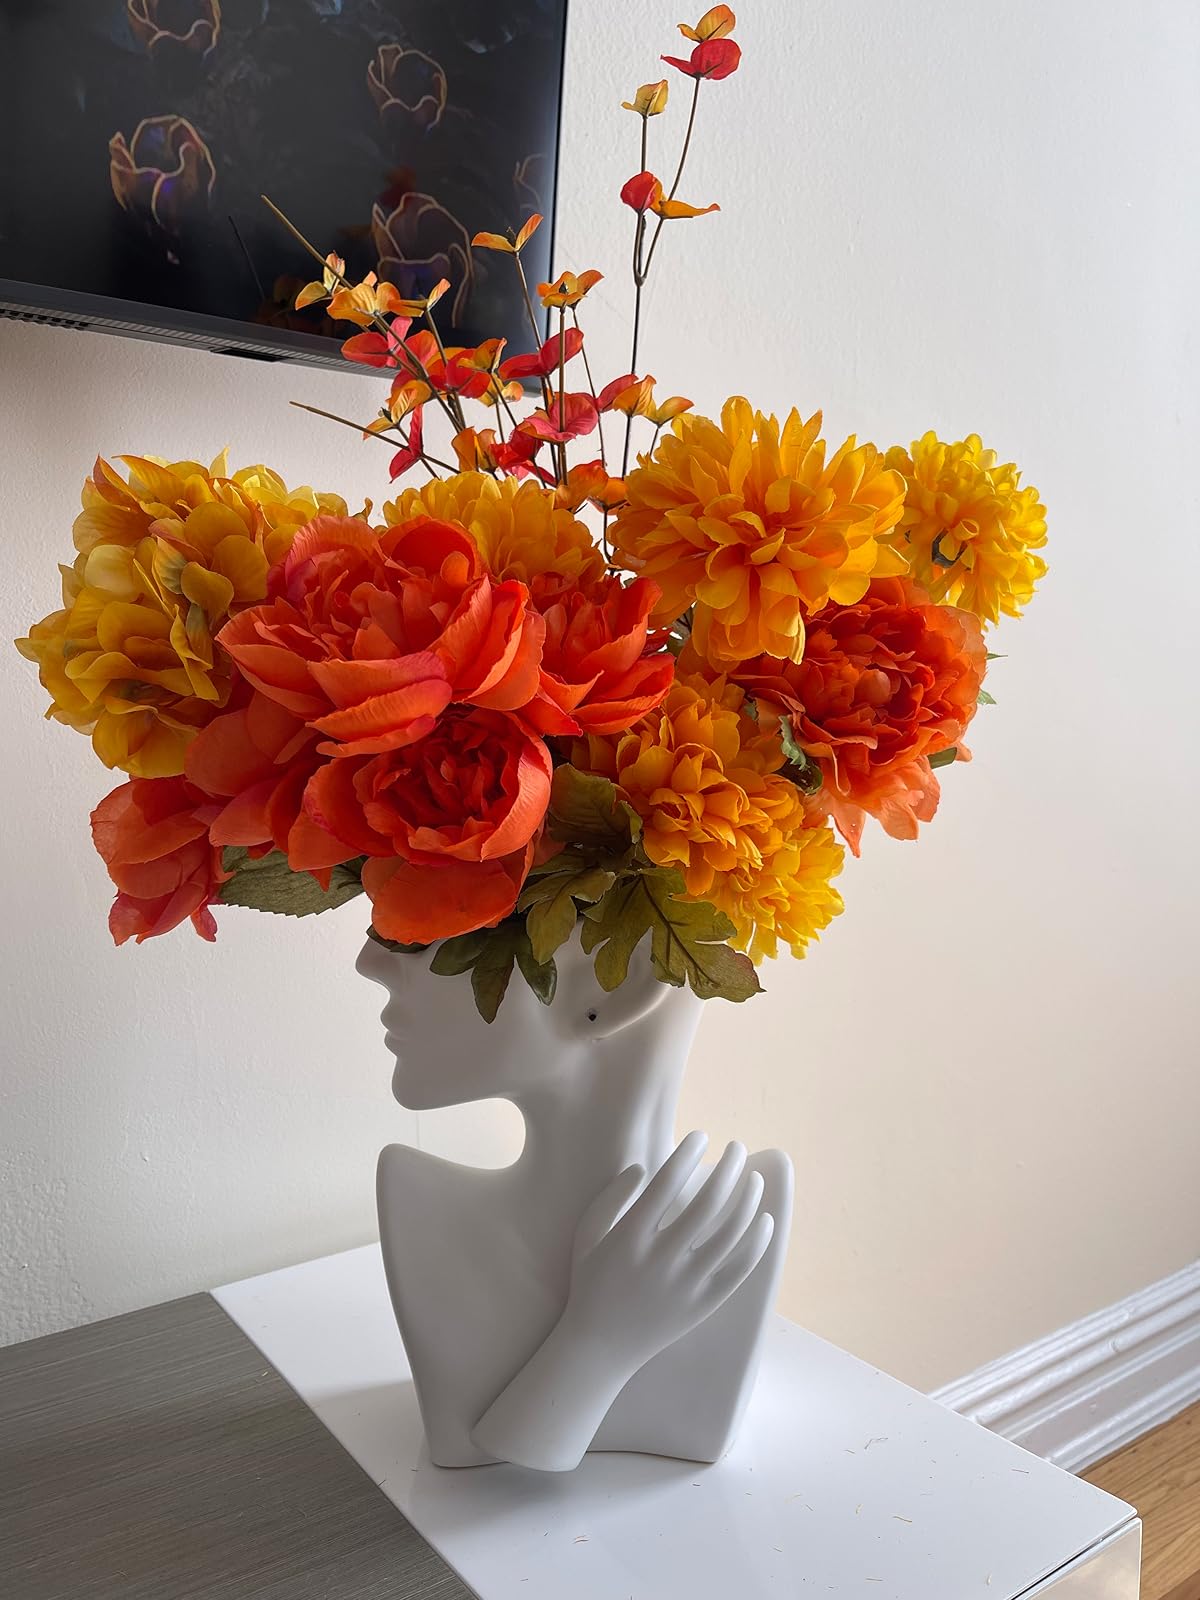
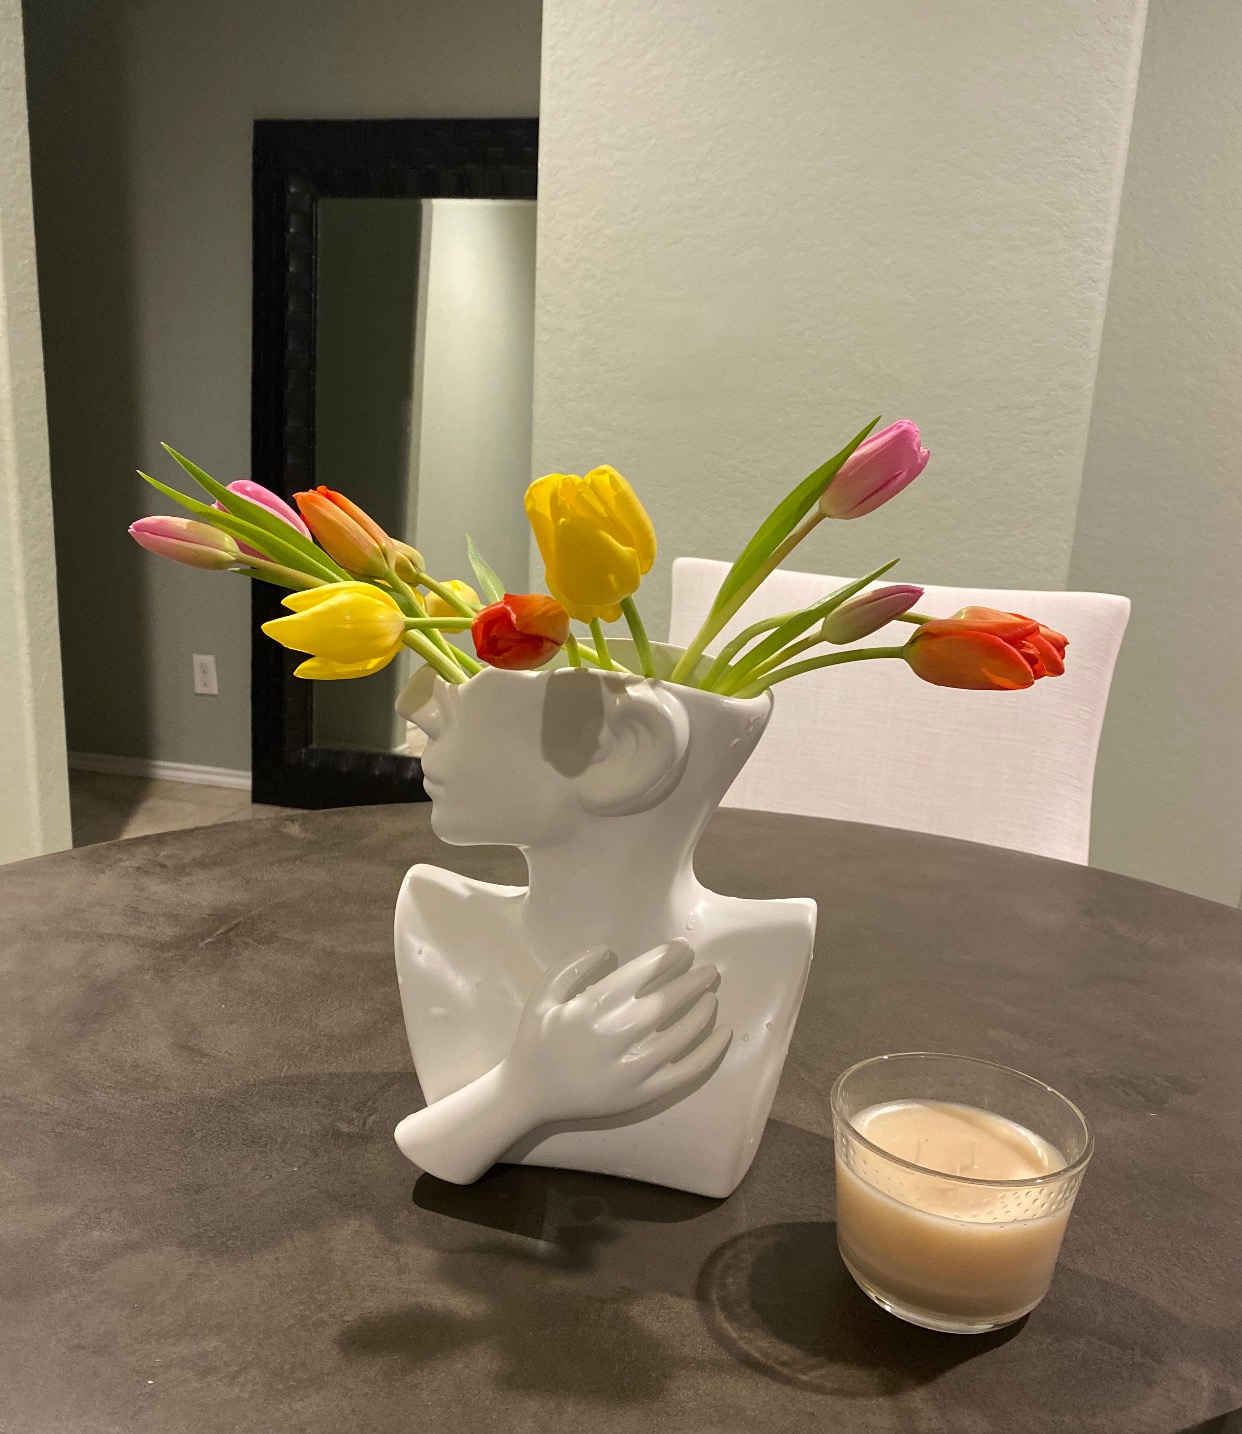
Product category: vase
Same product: yes